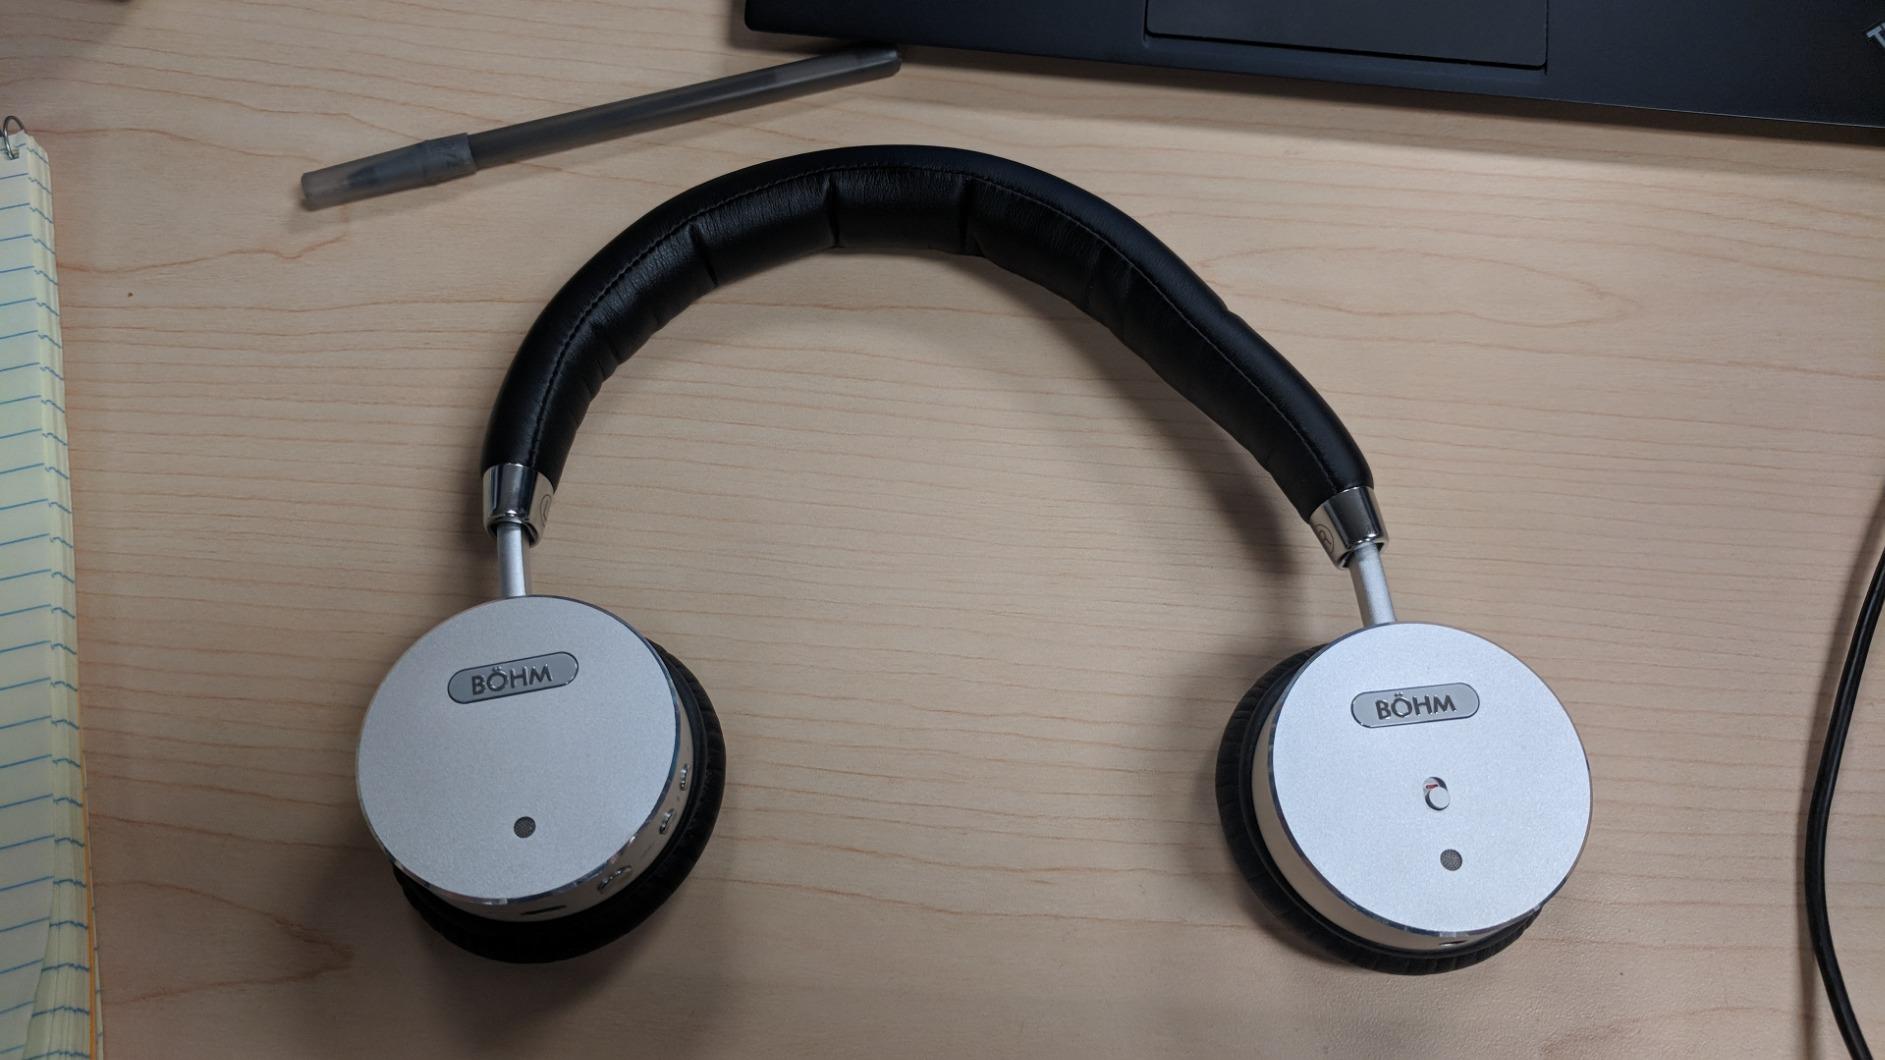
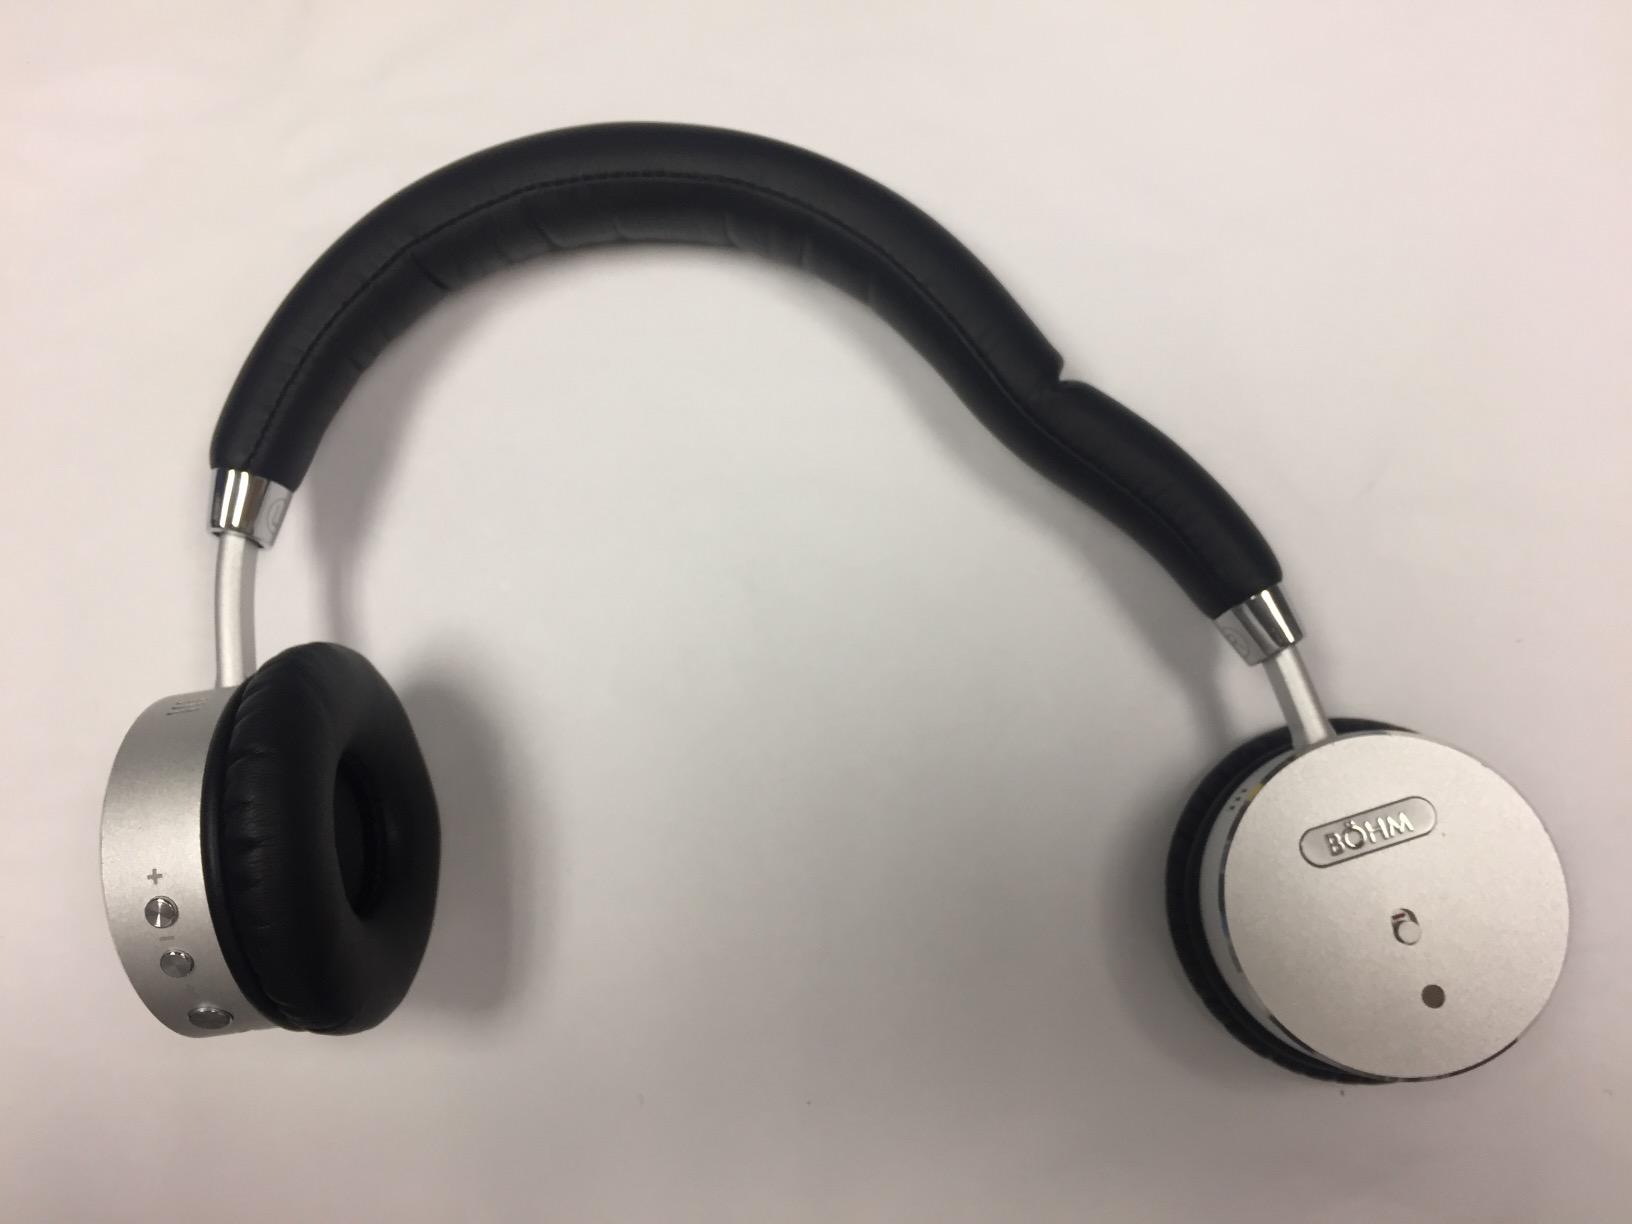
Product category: headphones
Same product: yes